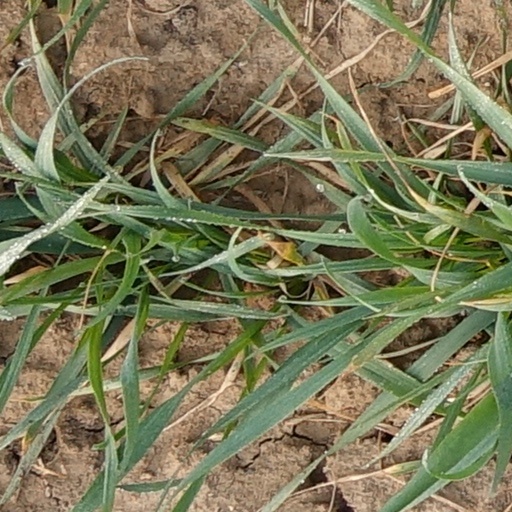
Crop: wheat